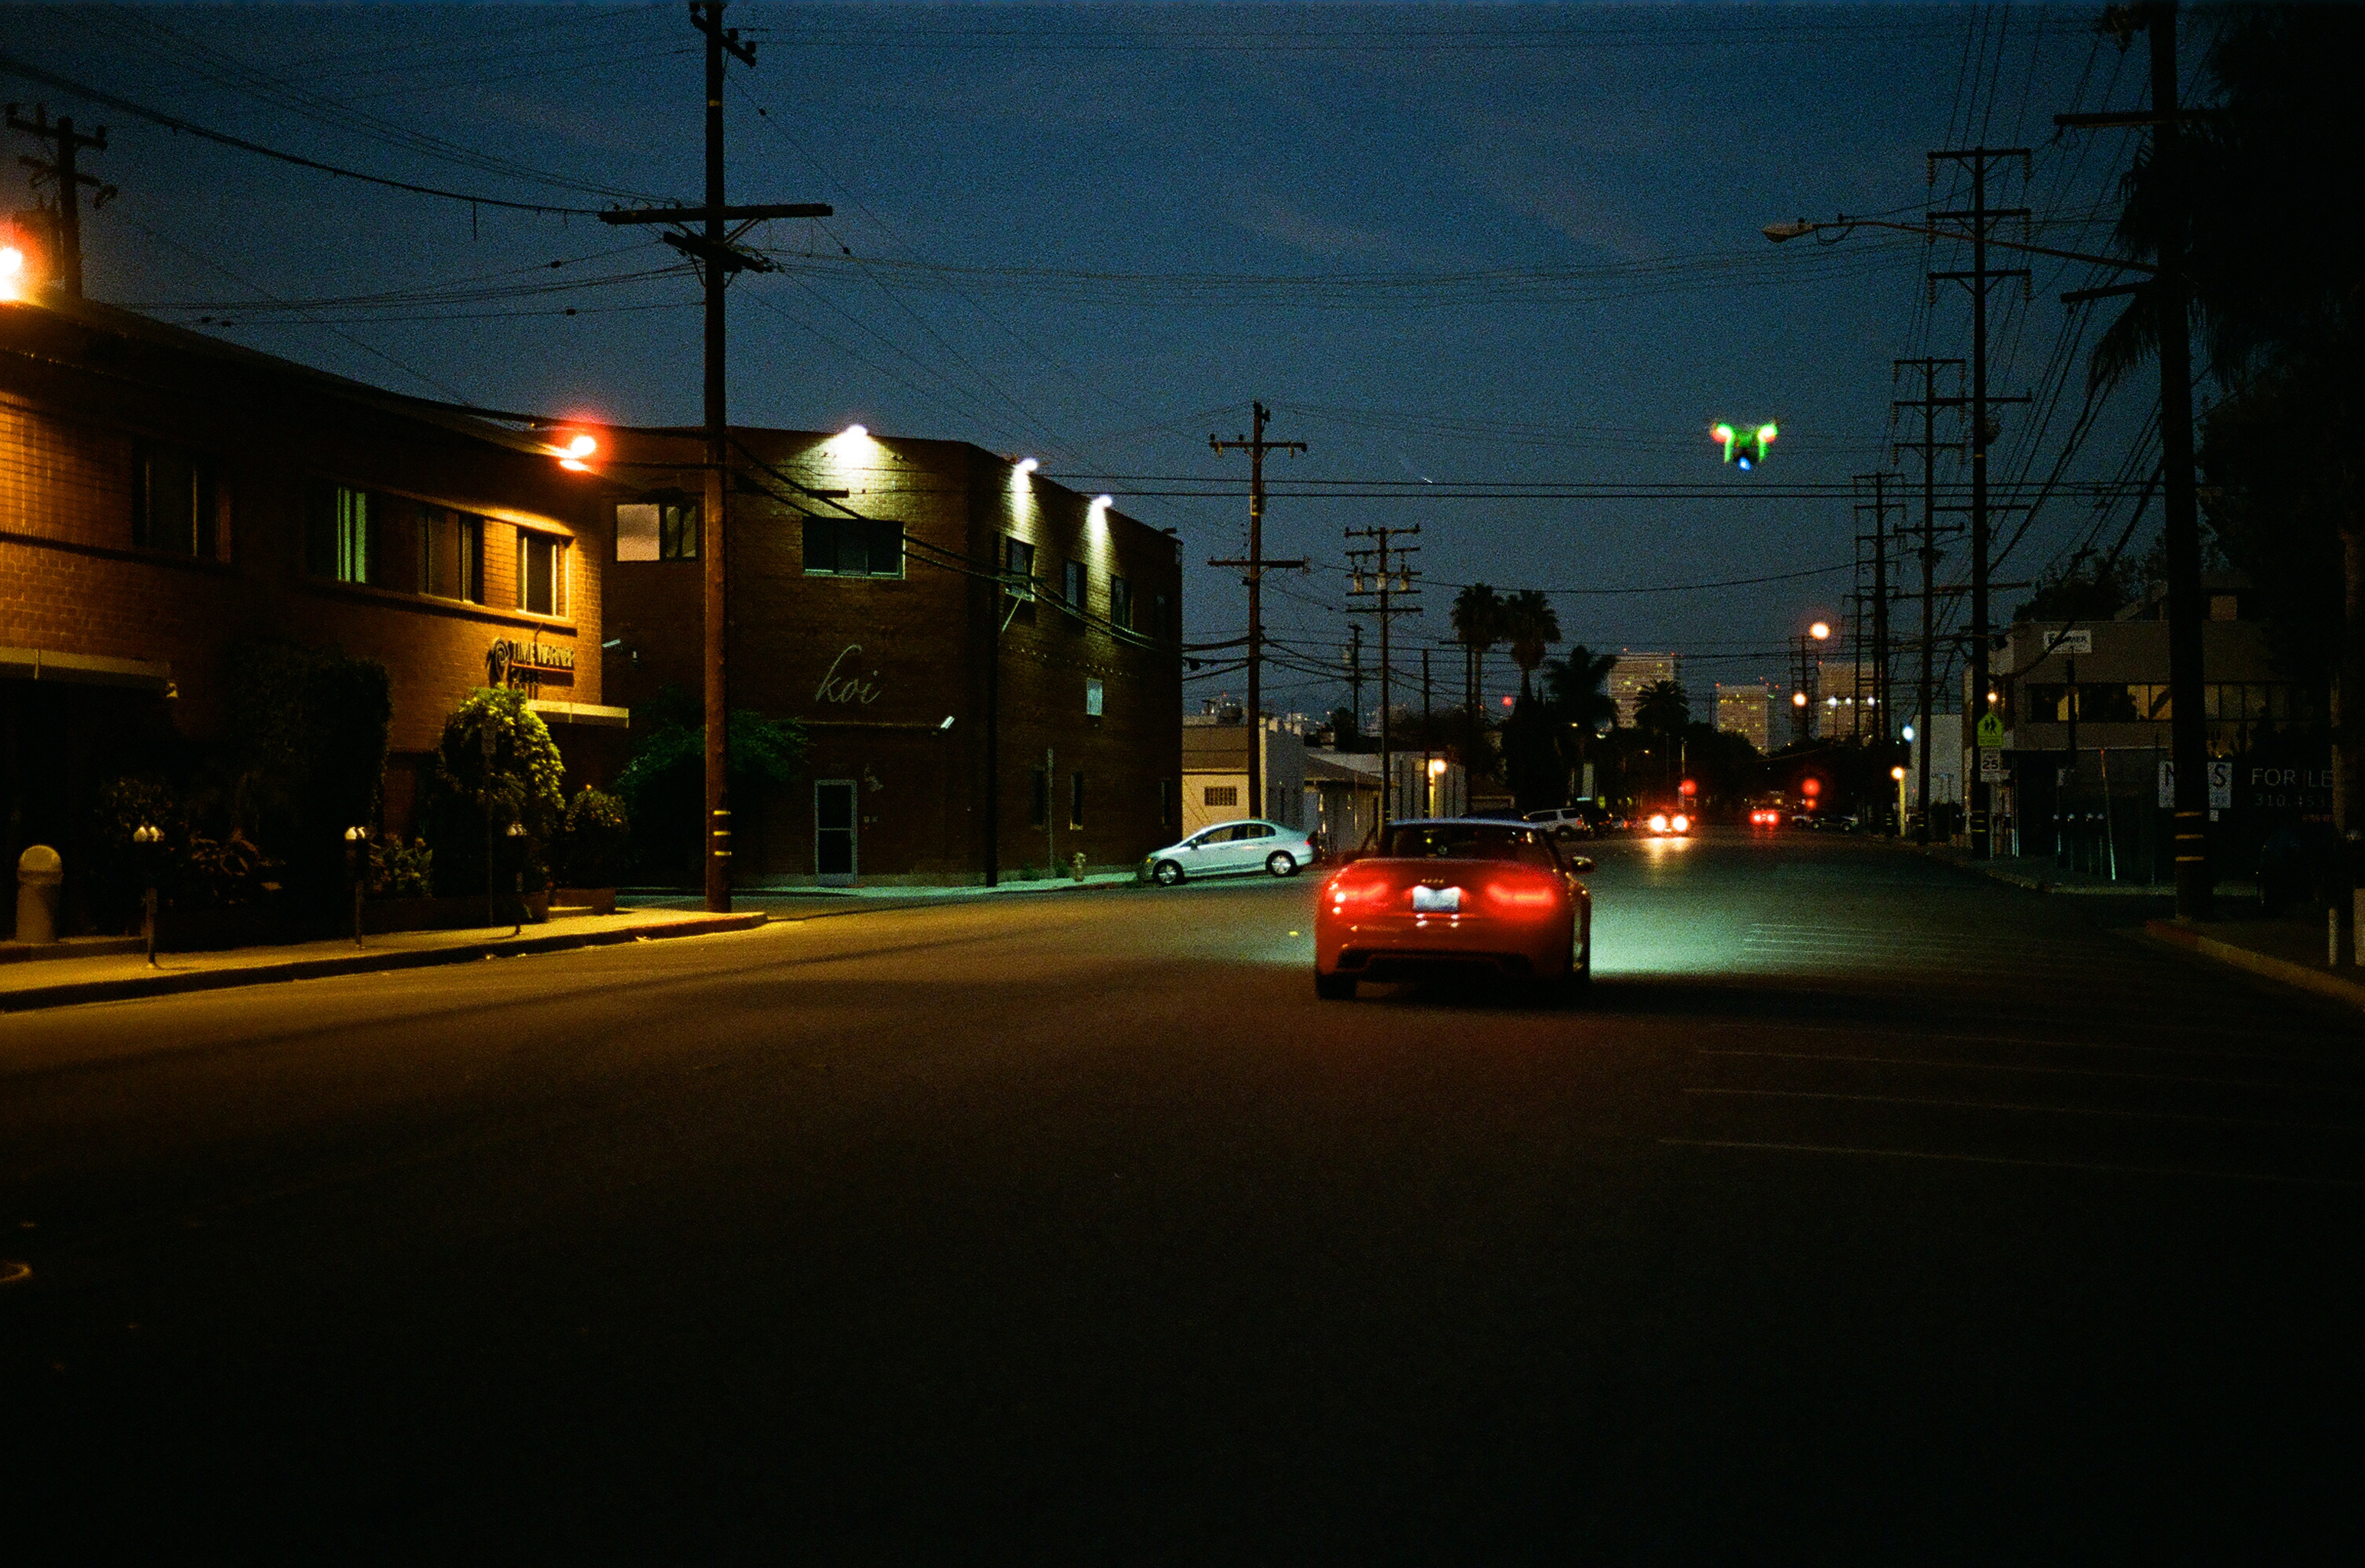
light, sunset, road, traffic, street, car, night, morning, city, cityscape, downtown, dusk, evening, darkness, street light, lane, lighting, infrastructure, light fixture, audi, urban area